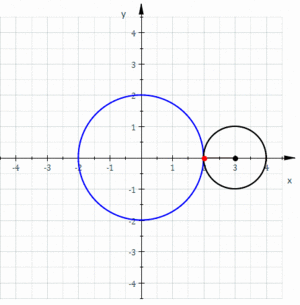
La néphroïde est une courbe algébrique plane, trajectoire d'un point fixé à un cercle qui roule sans glisser sur un second cercle de diamètre double. C'est donc un cas particulier d'épicycloïde, à deux rebroussements. Un épicycloïde est une courbe cycloïdale dont la directrice est un cercle.